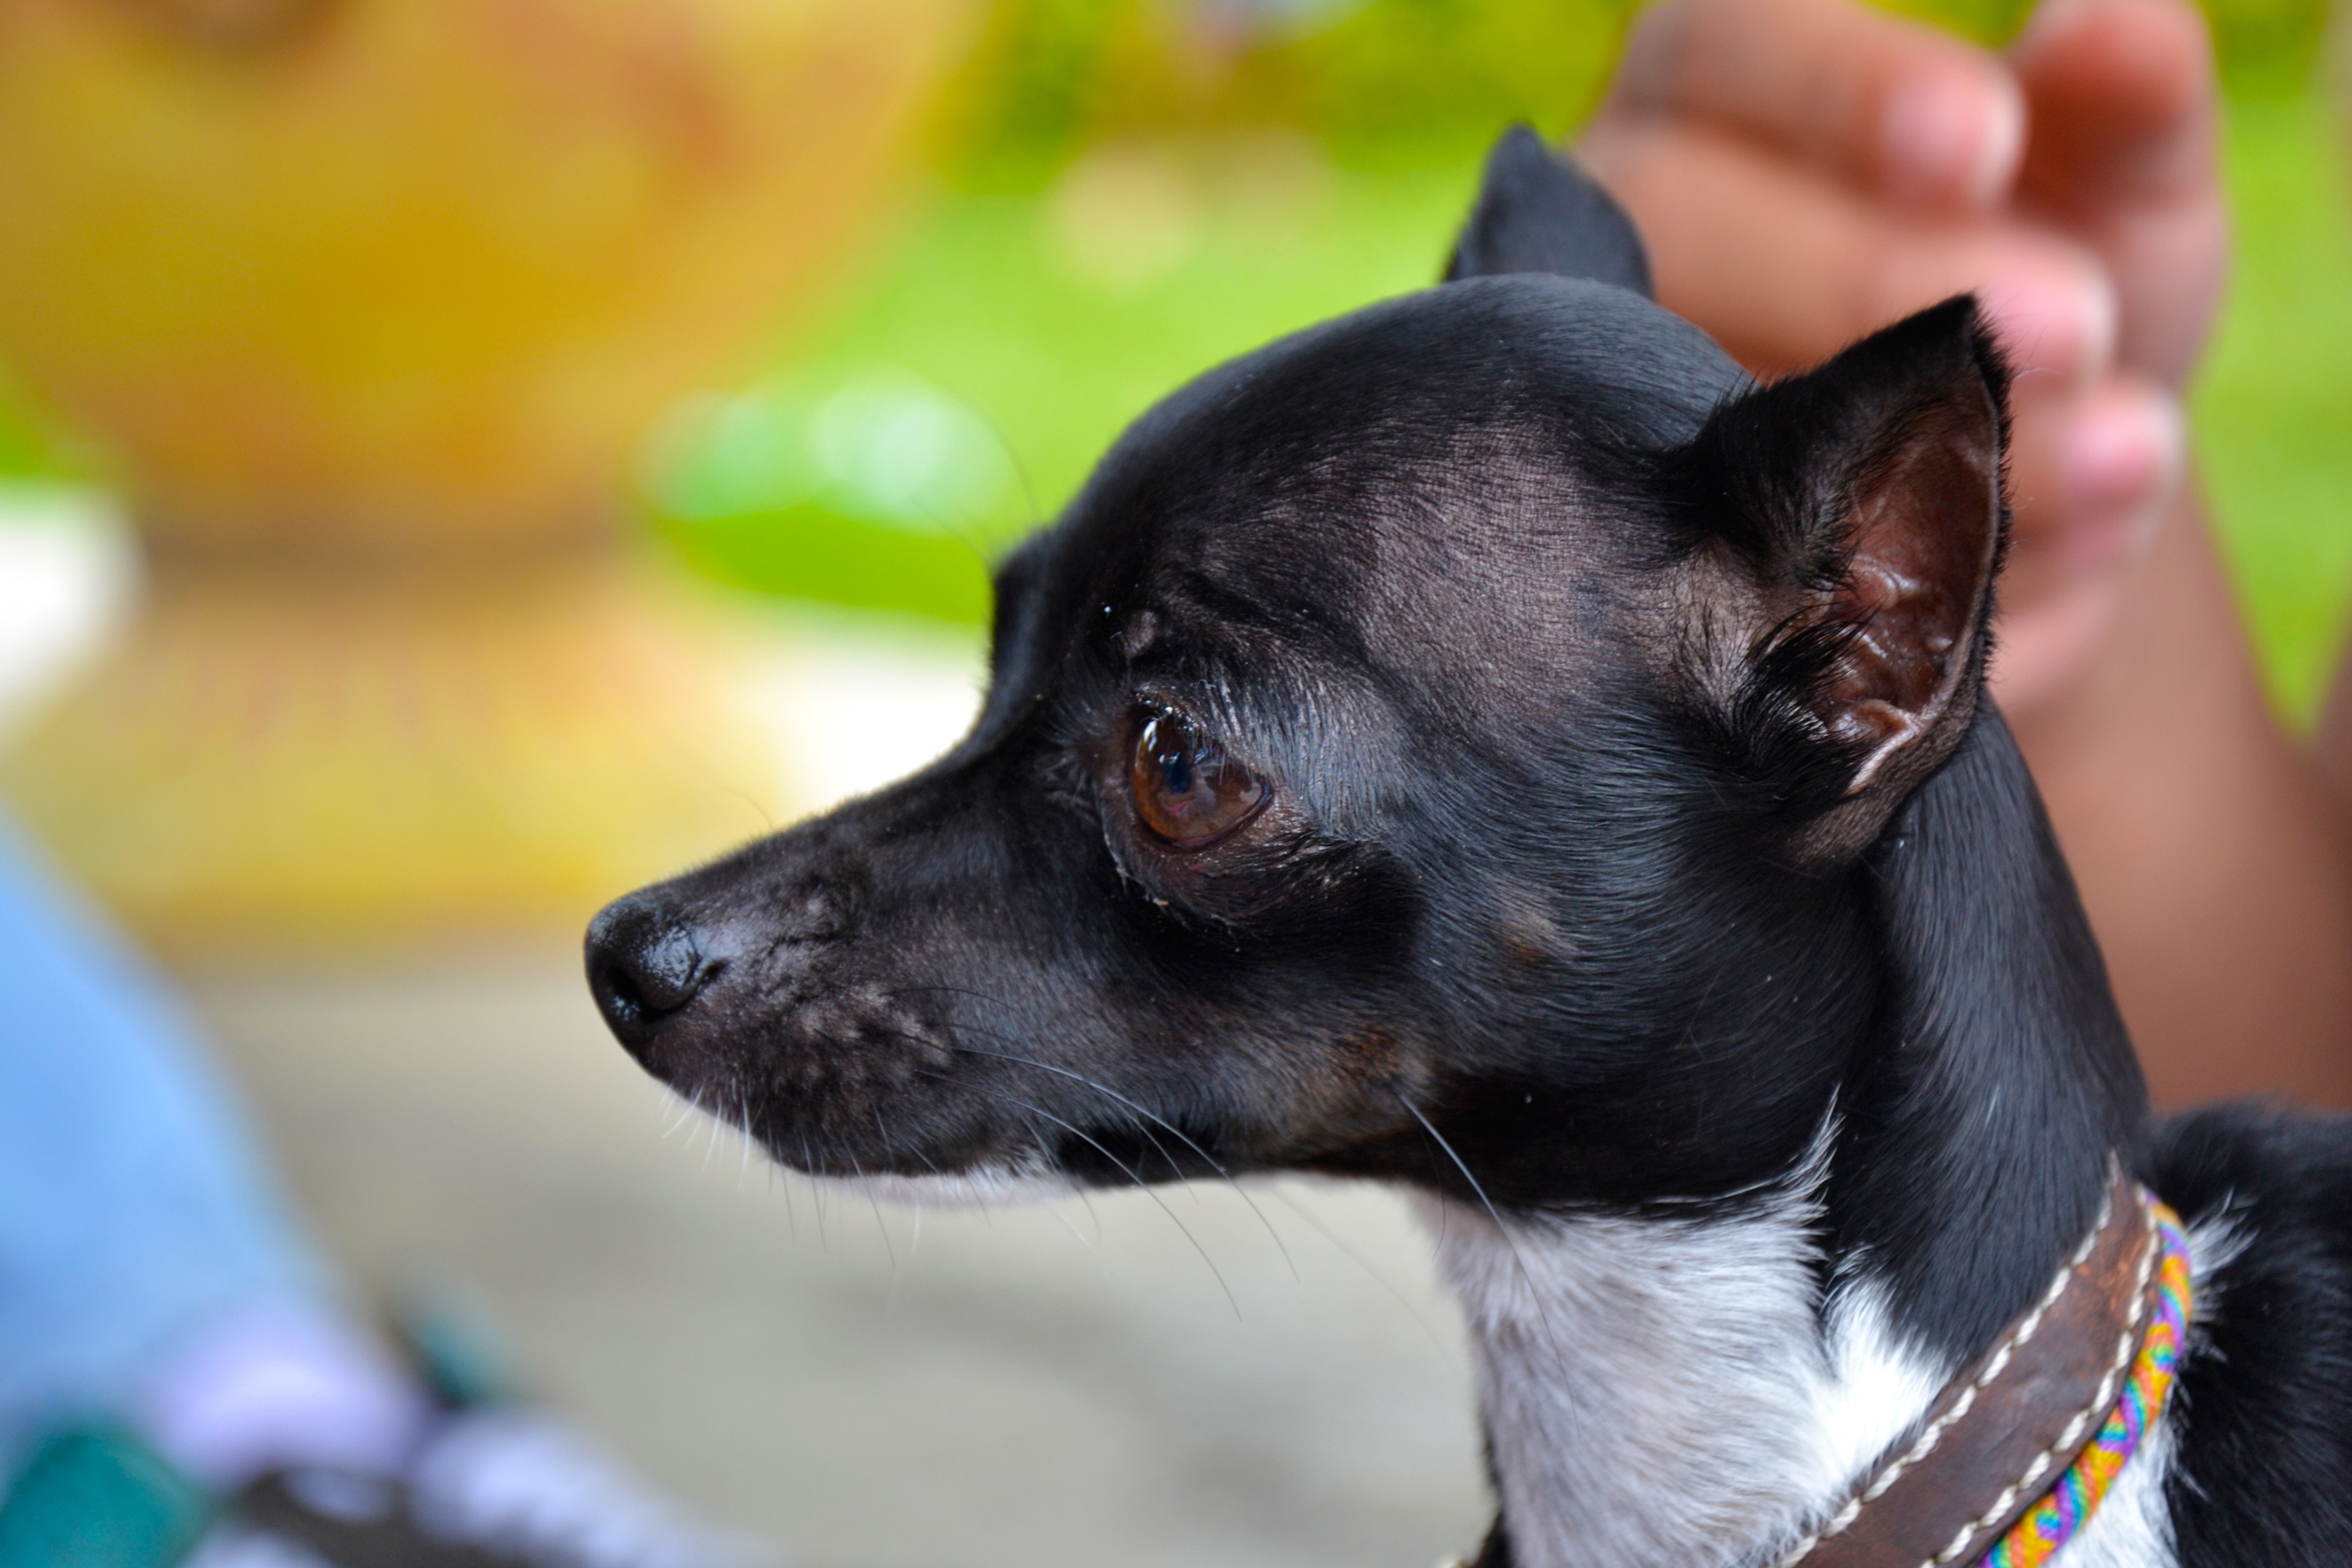
puppy, dog, mammal, domestic animal, miniature, close up, vertebrate, chihuahua, dog breed, pincher, dog like mammal, toy fox terrier, pra sk krysa k